Čikola

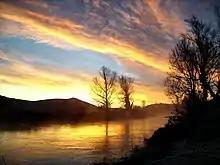
The Čikola river during Winter time.

In the Čikola, there is a very large number of gambusia (Gambusia affinis), an introduced foreign, invasive species that suppresses native species.